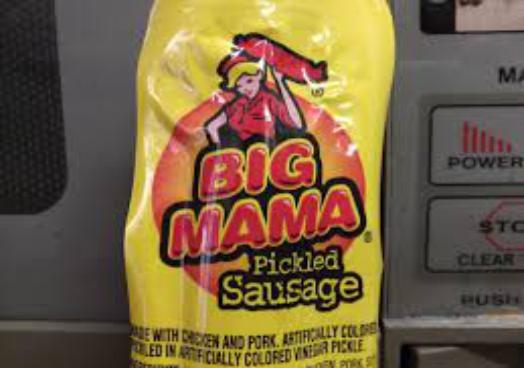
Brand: Big Mama Sausage
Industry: Food